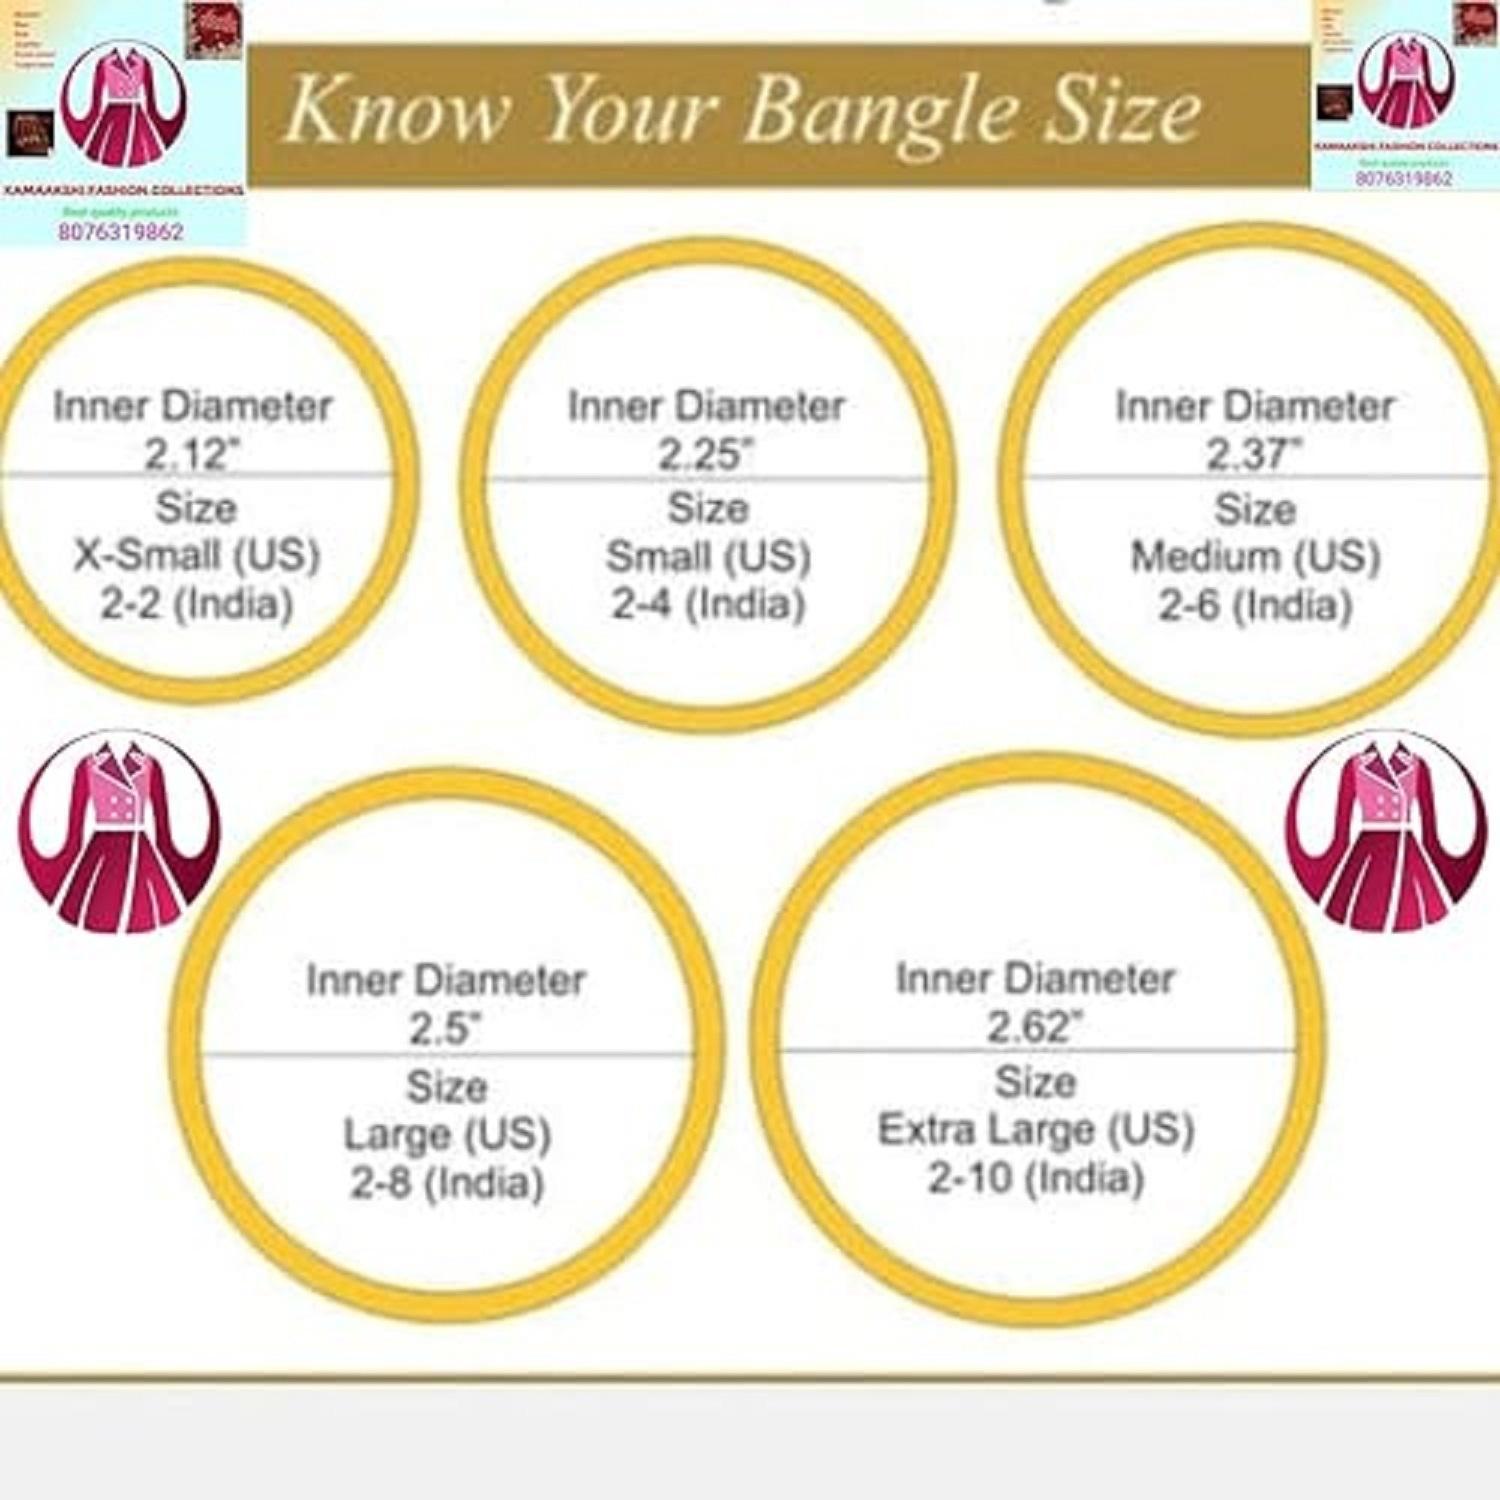
KAMAAKSHI FASHION COLLECTIONS chuda plain Plastic Bangles Set for Women/Girls Plain Bangles for Any Occasion -pack of 36
Type: Bangles
Brand: KAMAAKSHI FASHION COLLECTIONS
Price: Rs. 750
 GRACEFUL & FLAWLESS: Give yourself that beautiful & Fancy & Traditional look with our traditional ethnic jewelry. Versatile design, can be teamed with any ethnic outfit . Boost your style quotient with this beautiful Bridal Chuda . Teamed it with your wedding party dresses & wedding day heels to complete the look. OCCASION: Will add lustre when worn for a wedding day, engagement day, prom party and any special occasion. Perfect & Ideal gift for Loved Ones, Wife, Mother, Sister, Daughter. Excellent Gift For Birthday, Anniversary, Engagement, Valentine, Wedding, Festivals And Celebrations. Women love jewellery specially traditional jewellery adore a women. They wear it on different occasions. They have special importance on ring ceremony, wedding and festive time. Traditional bangles for women will complement any Indian attire. Women love jewellery as it not only enhances their beauty, but also gives them the social confidence. You will feel comfortable while wearing it as it has light weight Usage instruction: Avoid of contact with water and organic chemicals i.e. perfume sprays. Avoid using velvet boxes, and store in air-tight boxes. After use, wipe the jewellery with soft cotton cloth. First wear your makeup, perfume - then wear your jewellery. This will keep your jewellery shining for years.
Features: GRACEFUL & FLAWLESS: Give yourself that beautiful & Fancy & Traditional look with our traditional ethnic jewelry. OCCASION: Will add lustre when worn for a wedding day, engagement day, prom party and any special occasion